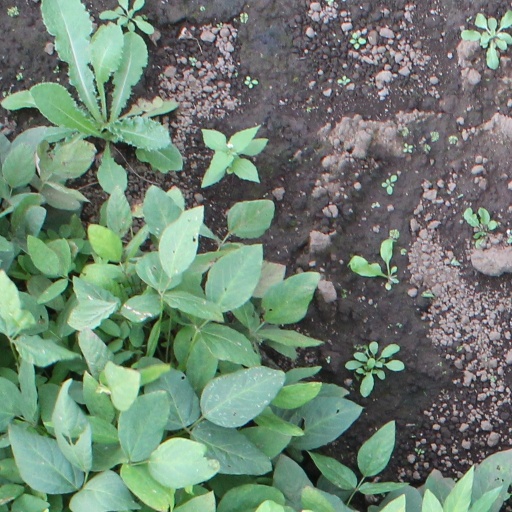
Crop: soybean